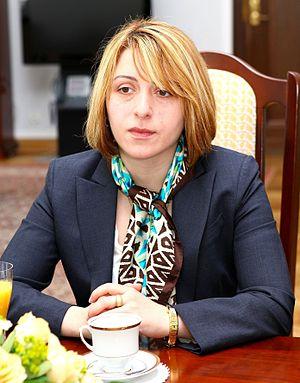
Ekaterine Tkechelachvili, née le 23 mai 1977 à Tbilissi, est une femme politique géorgienne. Elle est ministre des Affaires étrangères du 5 mai au 6 décembre 2008.